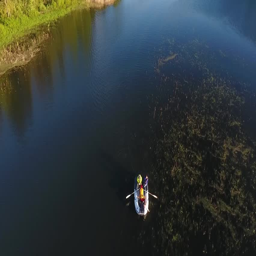
young friends rowing in a boat across the beautiful lake .